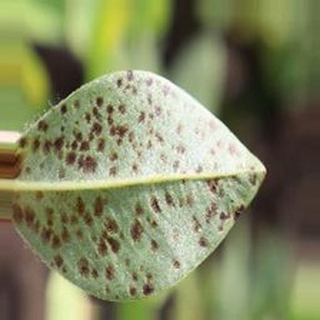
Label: groundnut_rust